Describe the emotion expressed in this image:  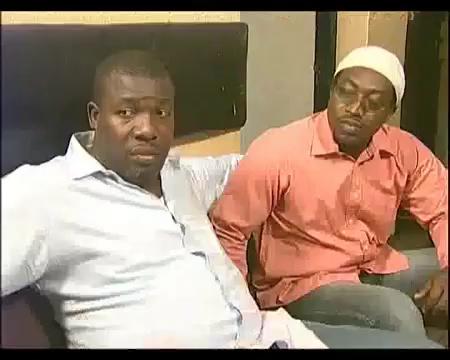
This person displays Suffering, valence and arousal with low intensity.